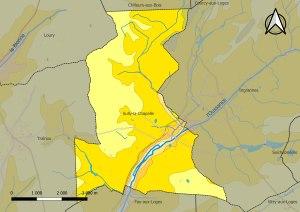
Sully-la-Chapelle est une commune française située dans le département du Loiret, en région Centre-Val de Loire.